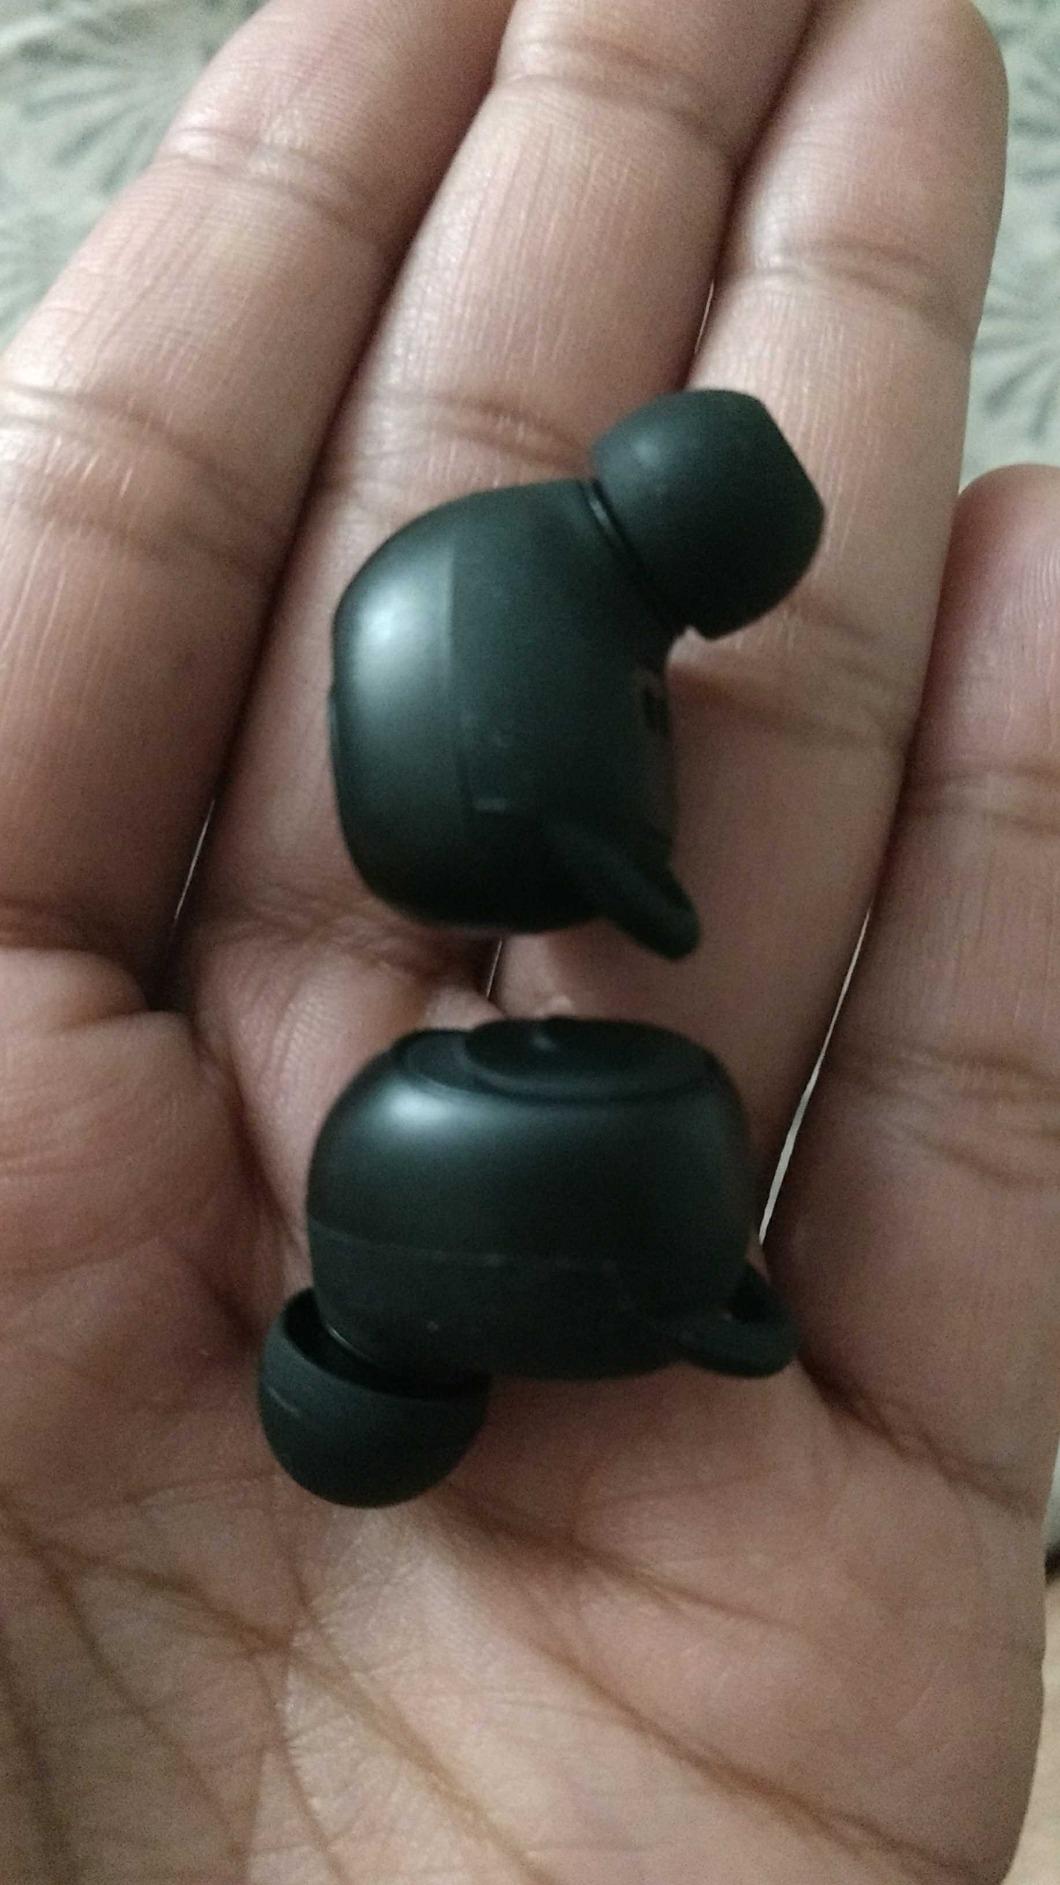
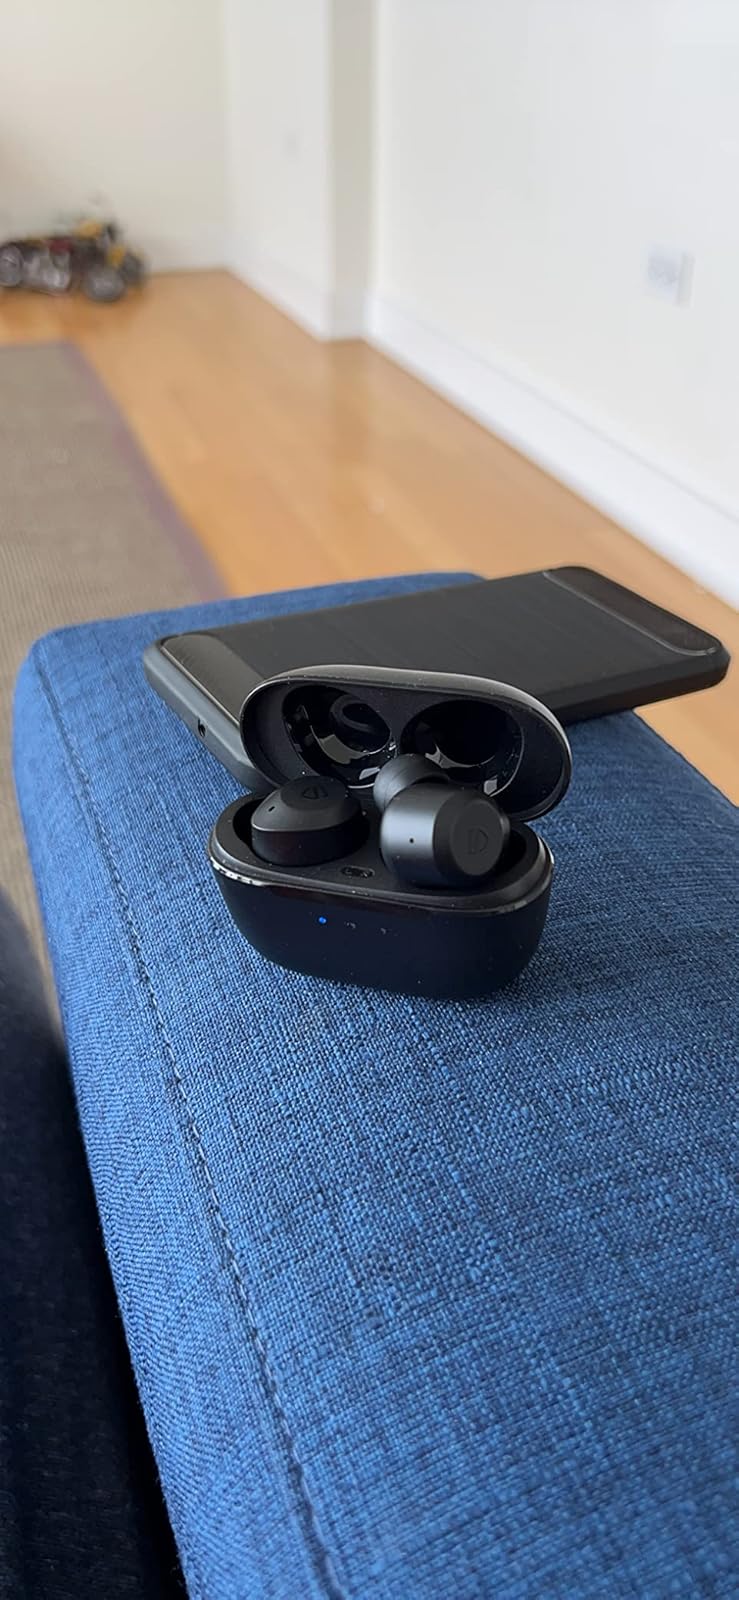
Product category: earbuds
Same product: no